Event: Nepal Earthquake
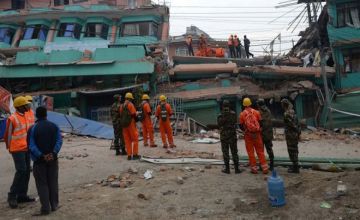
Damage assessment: damage